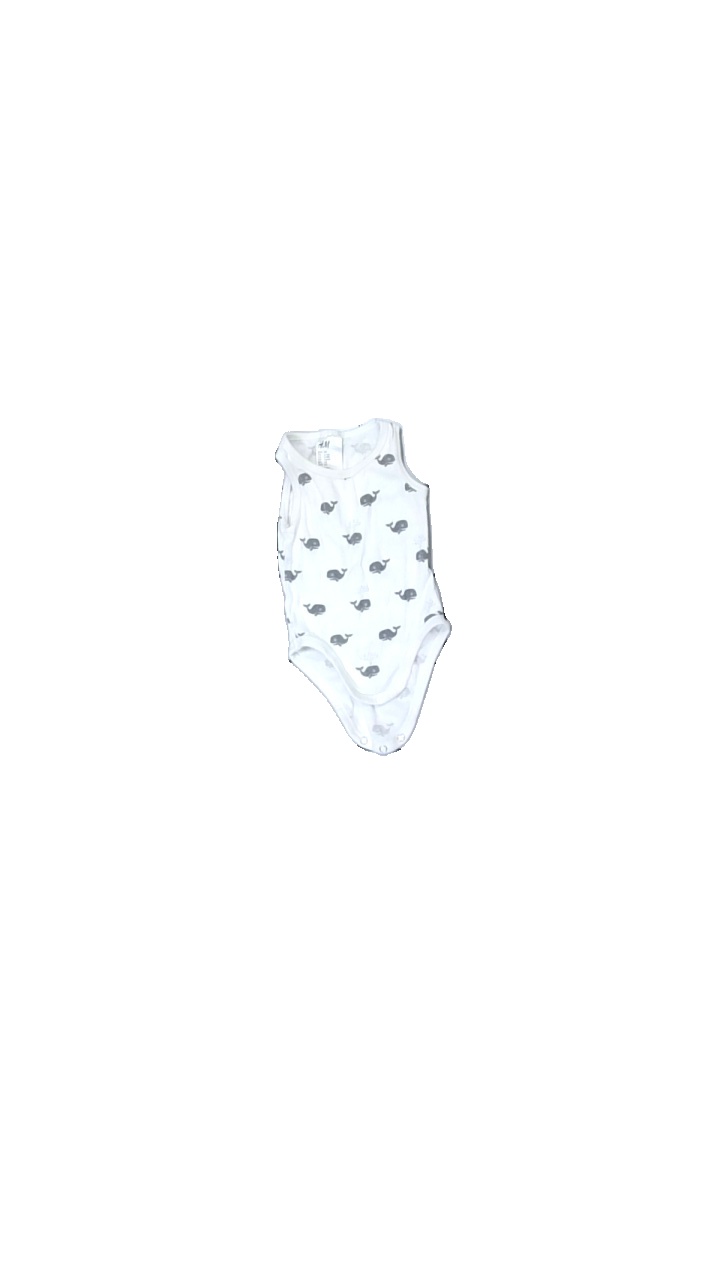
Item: Top (Children)
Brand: H&m
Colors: White, Black
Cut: Regular
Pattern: Other
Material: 100% cott
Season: All
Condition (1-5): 3
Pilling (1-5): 3
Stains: Minor
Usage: Export
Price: <50